Second United Front

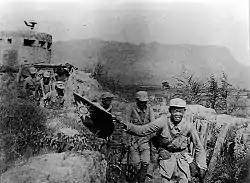
A Communist soldier waving the Nationalists' flag of the Republic of China after a victorious battle against the Japanese during the Second Sino-Japanese War

The Second United Front was the alliance between the ruling Kuomintang (KMT) and the Chinese Communist Party (CCP) to resist the Imperial Japanese invasion of China during the Second Sino-Japanese War, which suspended the Chinese Civil War from 1937 to 1945.